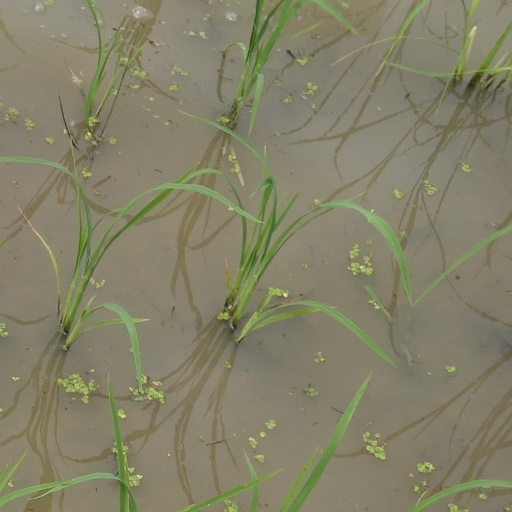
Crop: rice